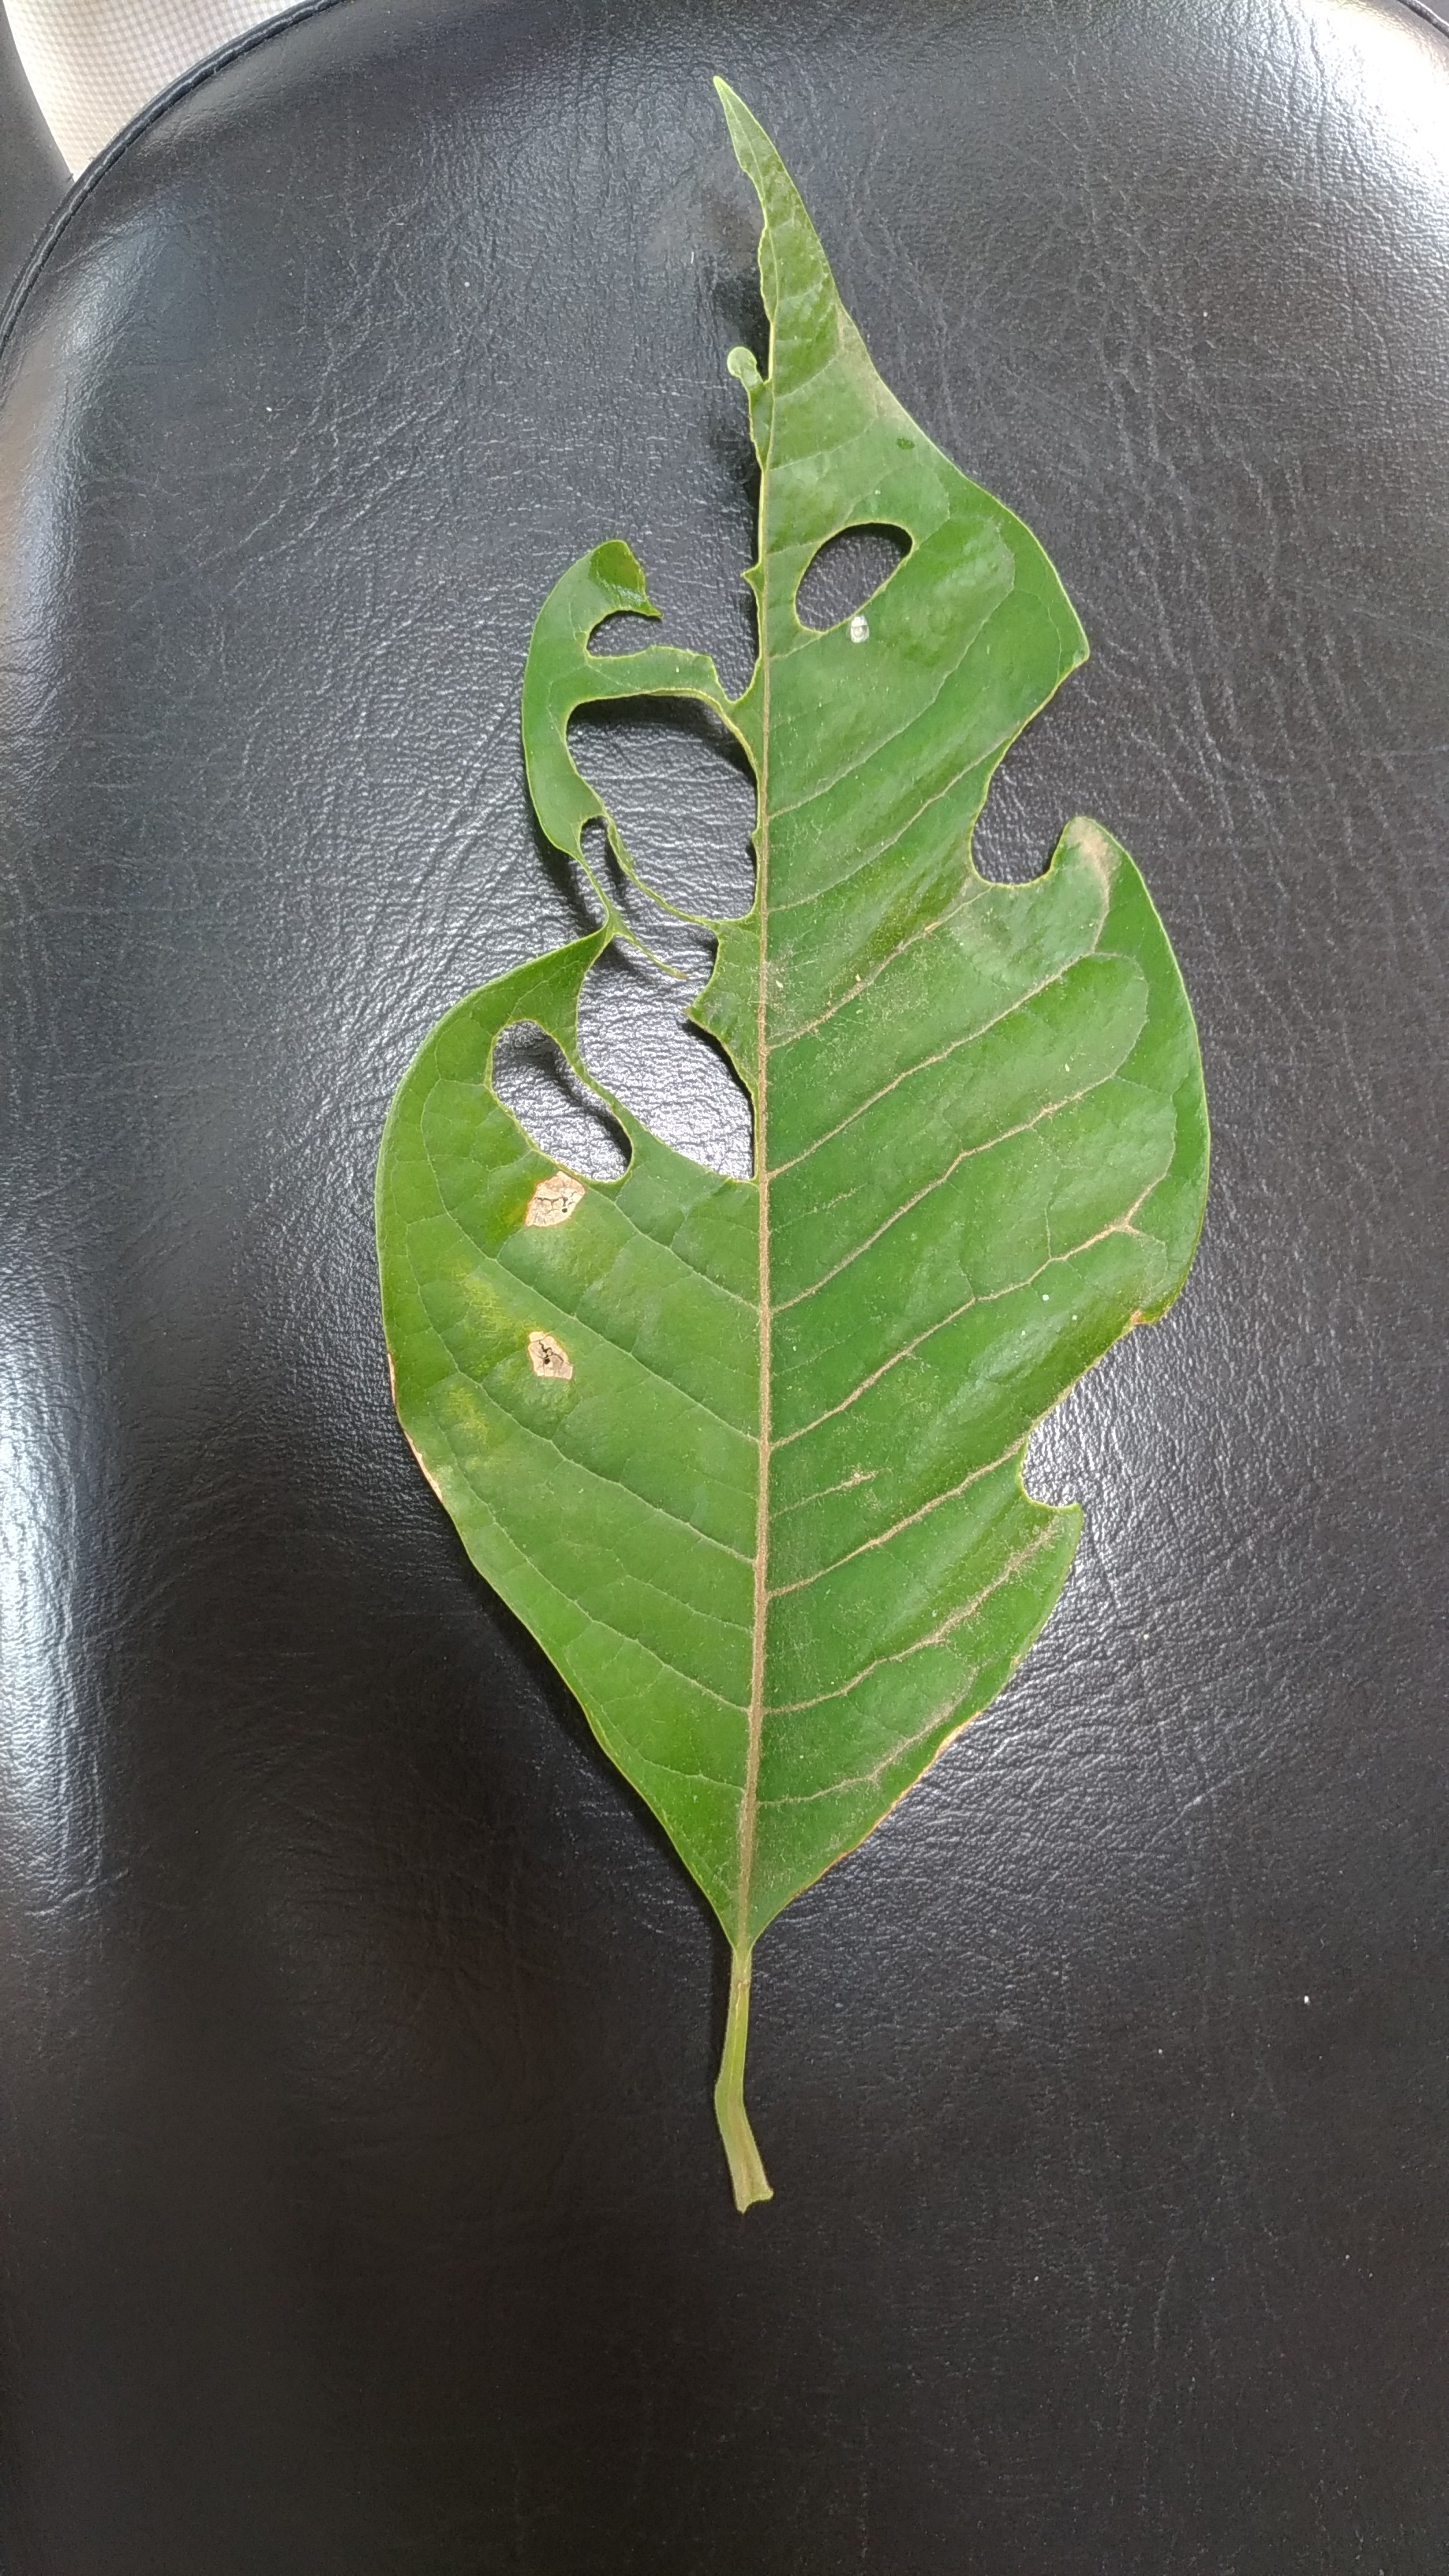
Plant: Coffee